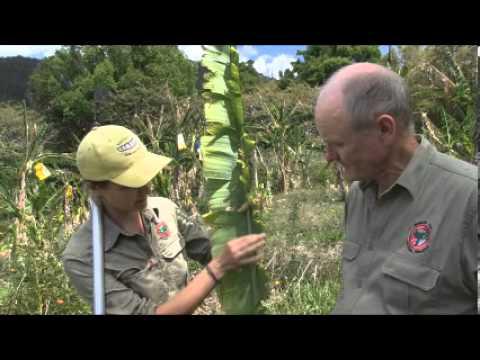
Plant: Banana
Disease: banana bunchy top